Roger Curtis

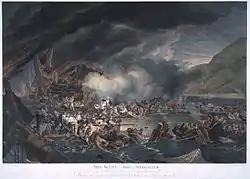
Curtis attempting to rescue Spanish sailors in their doomed assault on Gibraltar in 1782

Although Curtis was personally opposed to British possession of Gibraltar, he took command of a marine unit during the siege, and in the attack by Spanish gunboats and floating batteries in September 1782, Curtis took his men into the harbour in small boats to engage the enemy. During this operation, Curtis witnessed the destruction of the batteries by British 'hotshot' and was able to rescue hundreds of burnt and drowning Spanish sailors from the water. This rescue effort was carried out in close proximity to the Spanish and French force and in constant danger from the detonation of burning Spanish ships, which showered his overcrowded boats with debris and caused several casualties amongst his crews. When Lord Howe relieved the siege, he brought the much-celebrated Curtis back to Britain, where he was knighted for his service and became a society figure, featuring in many newspaper prints. He came under attack however from Lieutenant Campbell, who published a pamphlet accusing him of indecision and a lack of nerve during his time in "Brilliant".